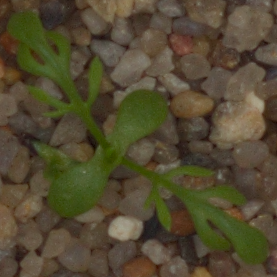
Label: scentless_mayweed